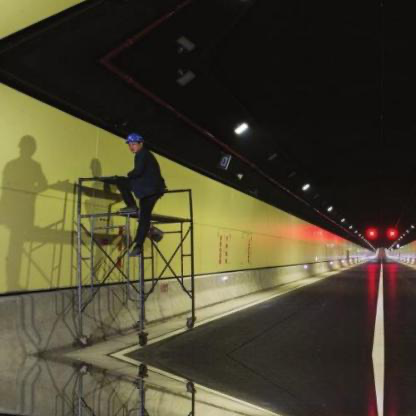
Objects in the image:
label: helmet